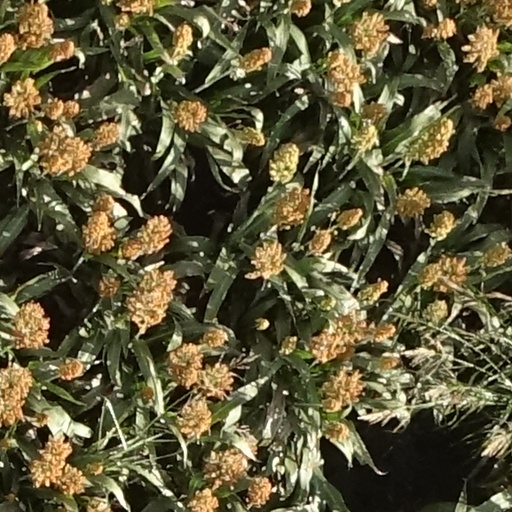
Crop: sorghum